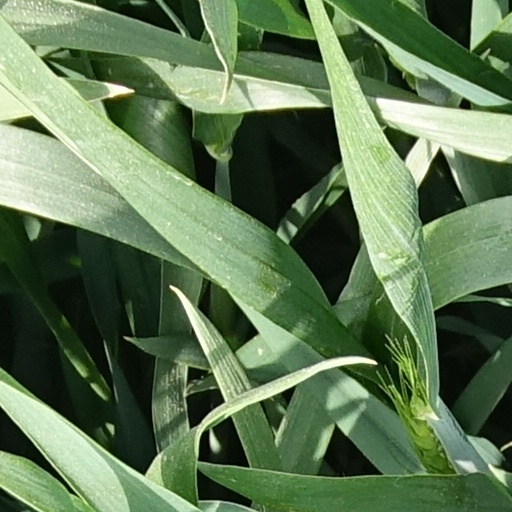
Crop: wheat